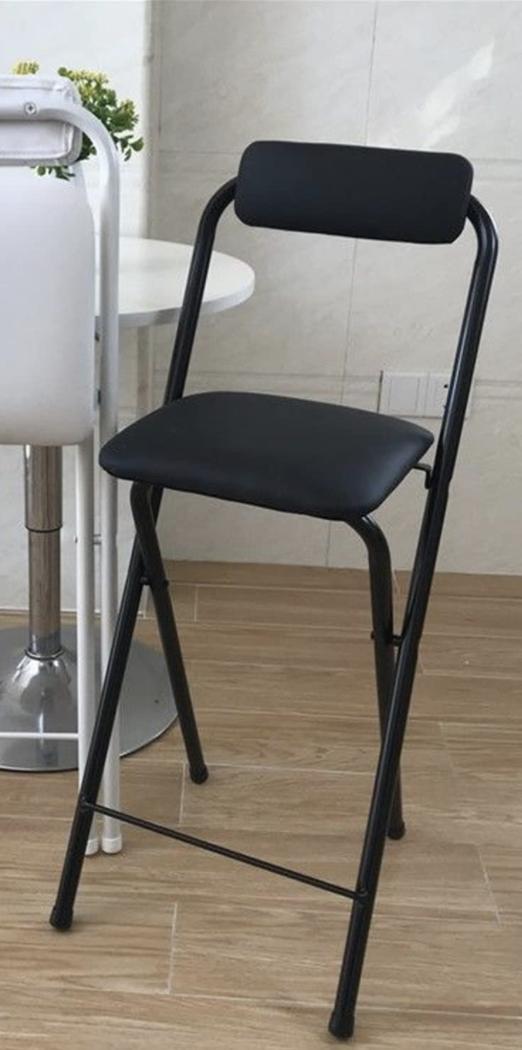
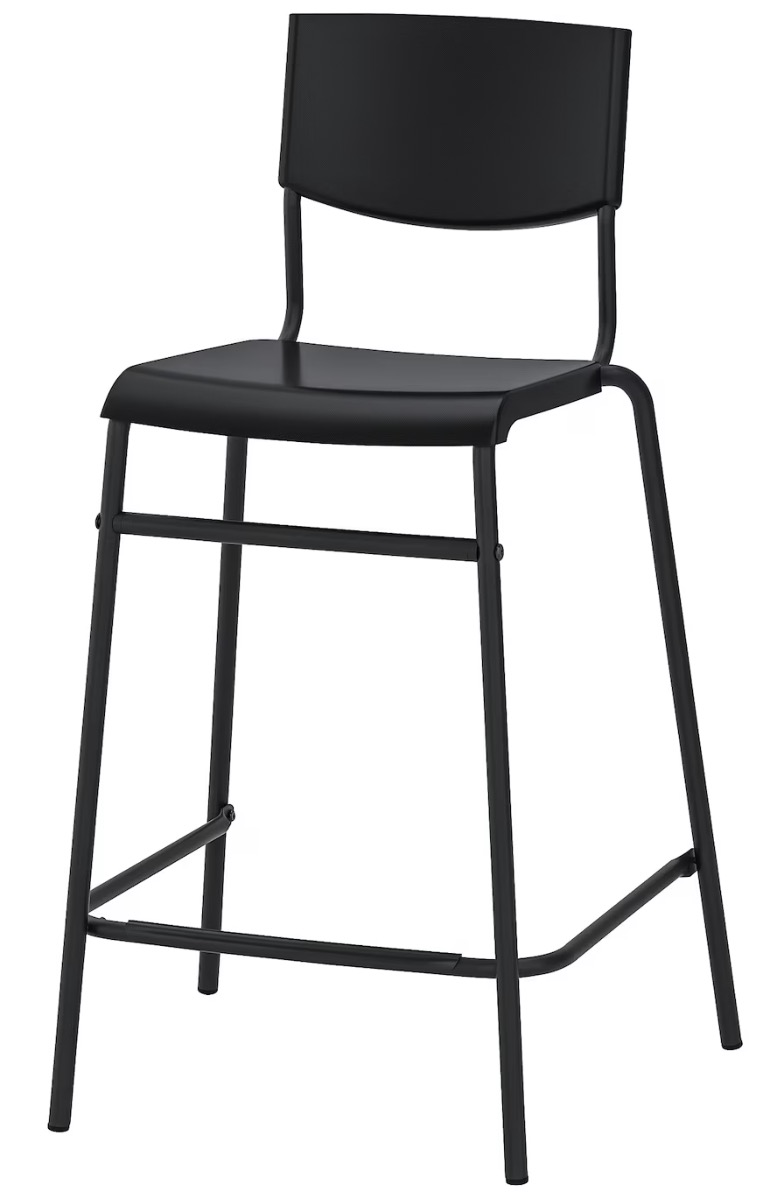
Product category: stool
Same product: no